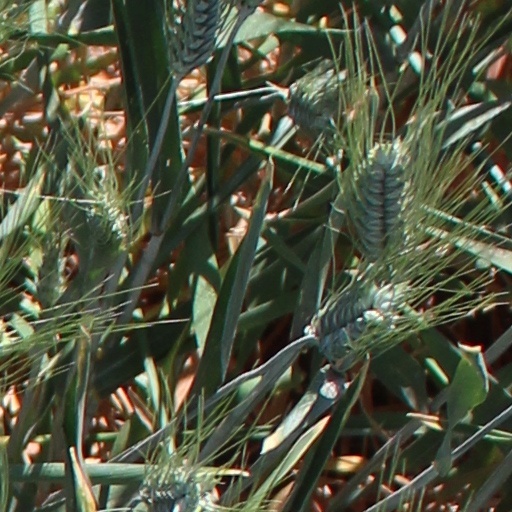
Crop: wheat